Cris Carter

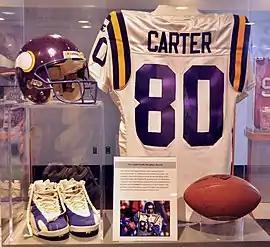
Cris Carter jersey shown at Pro Football Hall of Fame in Canton, Ohio

In 1998 the Vikings drafted Marshall wide receiver Randy Moss with 21st pick in the first round. Suddenly, the Vikings possessed the NFL's most dangerous weapon. They cruised through the regular season, posting a 15–1 record while scoring a then-league record 556 points. Carter, who made the Pro Bowl for the fifth time, caught 78 passes for 1,011 yards and 12 touchdowns. Led by Moss, Carter, and Miller Lite Player of the Year Randall Cunningham, the Vikings entered the playoffs as heavy favorites to reach the Super Bowl. They easily defeated the Arizona Cardinals 41–21 in the Divisional Round, advancing to the NFC Championship Game for the first time since 1987. The Vikings entered that game as 13 and a half point favorites over the Atlanta Falcons, but lost in overtime 30–27 to become the biggest favorite to ever lose a home playoff game. Carter later said losing that game was the lone regret of his time in Minnesota, and that he didn't even know if he wanted to play anymore afterwards.